Hits Radio Teesside

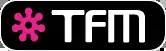
TFM logo used from 2013 to 2015

On Monday 8 April 2013, all programming began to be shared with, and produced by, sister station Metro Radio in Newcastle, although the TFM branding was retained along with separate news bulletins and advertising. The two stations were able to merge without consultation because both the TFM and Metro licence areas are located in one OFCOM-approved broadcast area (North East England).